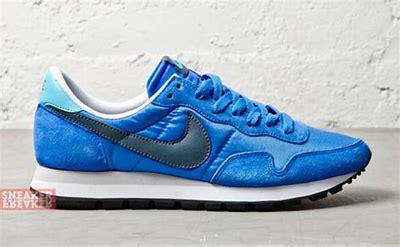
Brand: Nike
Model: Air Pegasus 83